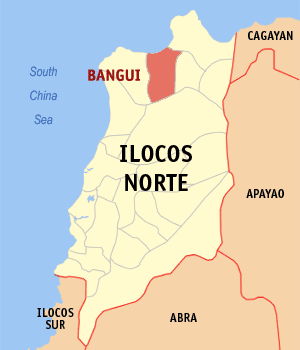
Bangui est une municipalité de la province d’Ilocos Norte, aux Philippines.